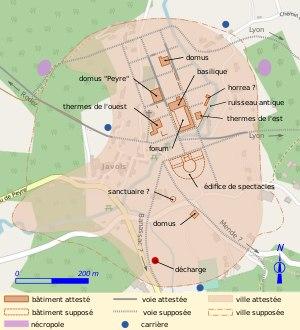
Anderitum, mentionnée sous la forme ad Gabalos vers la fin du IIIᵉ siècle puis Javols au cours des siècles suivants, est une ville gallo-romaine située dans le département français de la Lozère, sur les terres de l'actuelle commune de Peyre-en-Aubrac. Elle est le chef-lieu de la civitas des Gabales de la fin du Iᵉʳ siècle av. J.-C. au Vᵉ siècle apr. J.-C. environ.